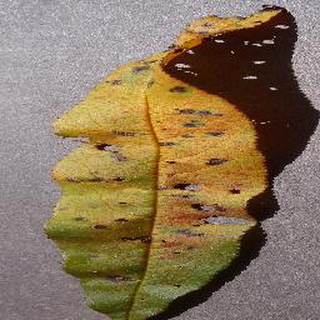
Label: peach_bacterial_spot